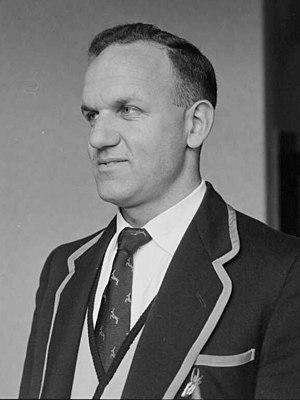
John Ulrich Buchler, plus connu simplement comme Johnny Buchler, né le 7 avril 1930 à Johannesbourg et mort le 1ᵉʳ août 2017 à Roodepoort, est un joueur de rugby à XV qui a joué avec l'équipe d'Afrique du Sud. Il évoluait au poste d'arrière.